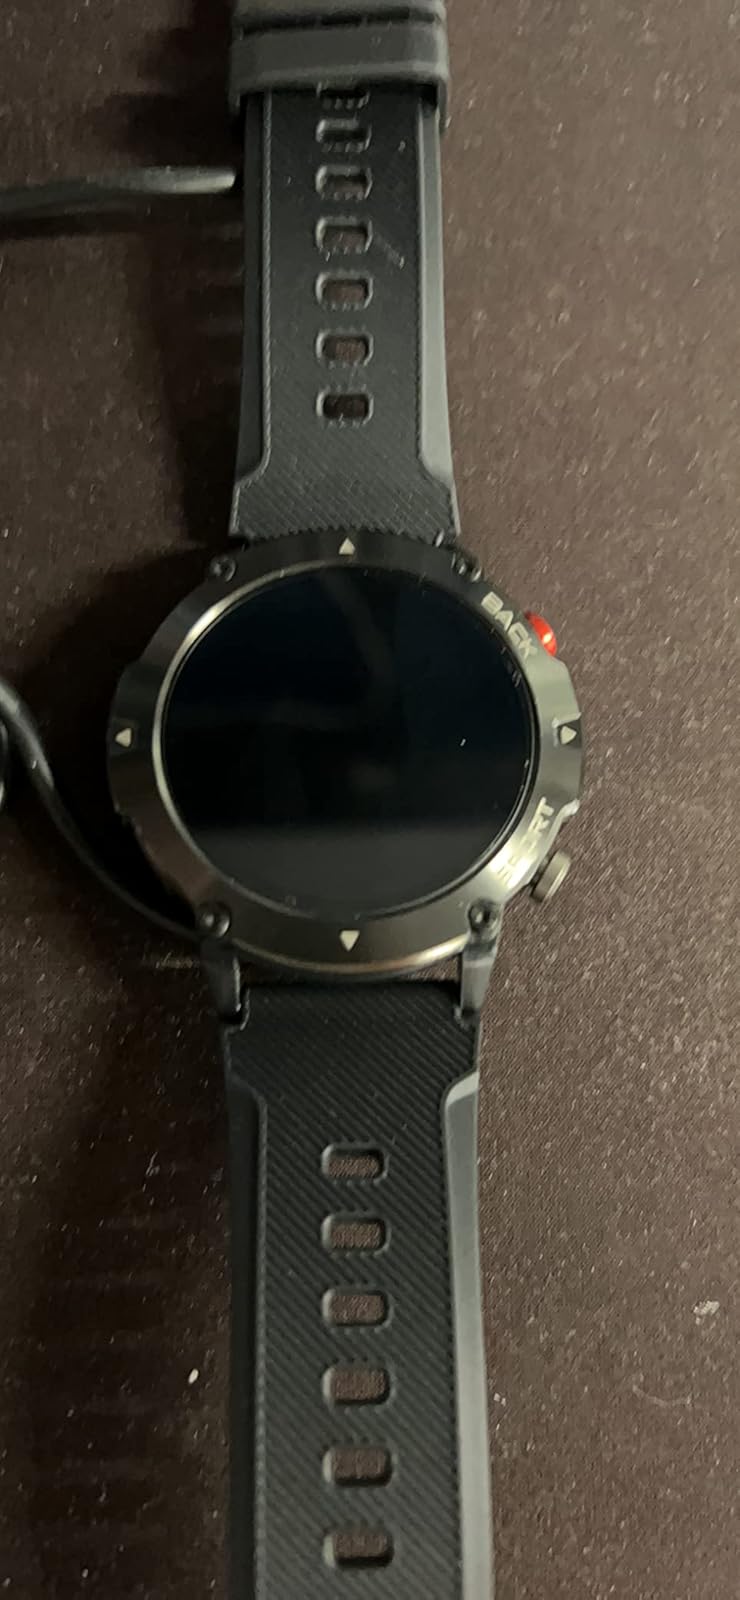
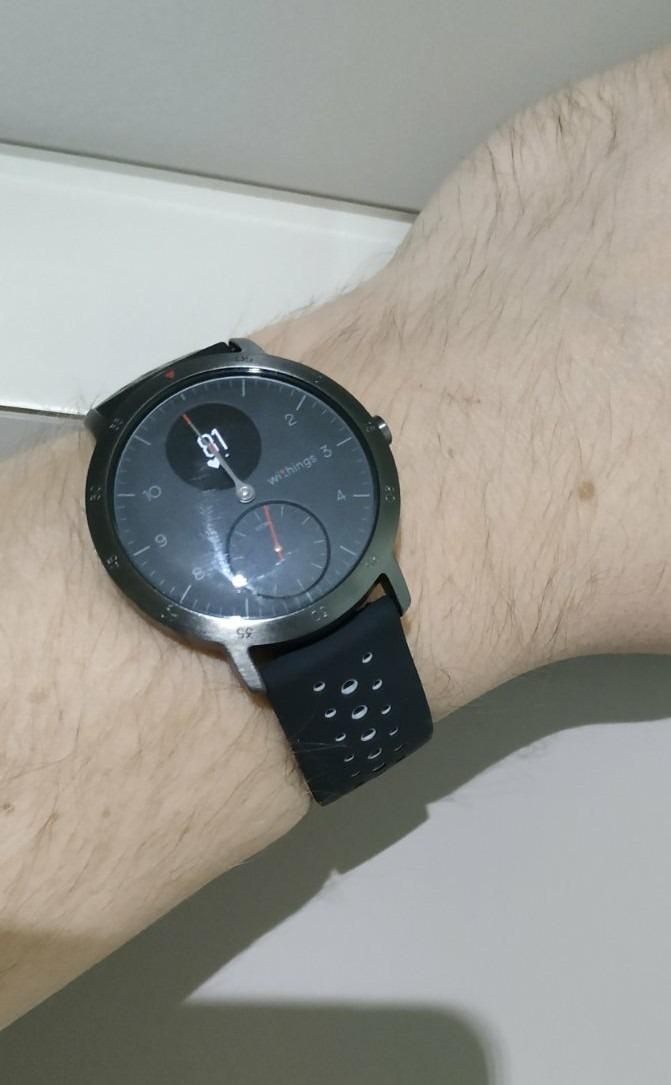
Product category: smartwatch
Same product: no